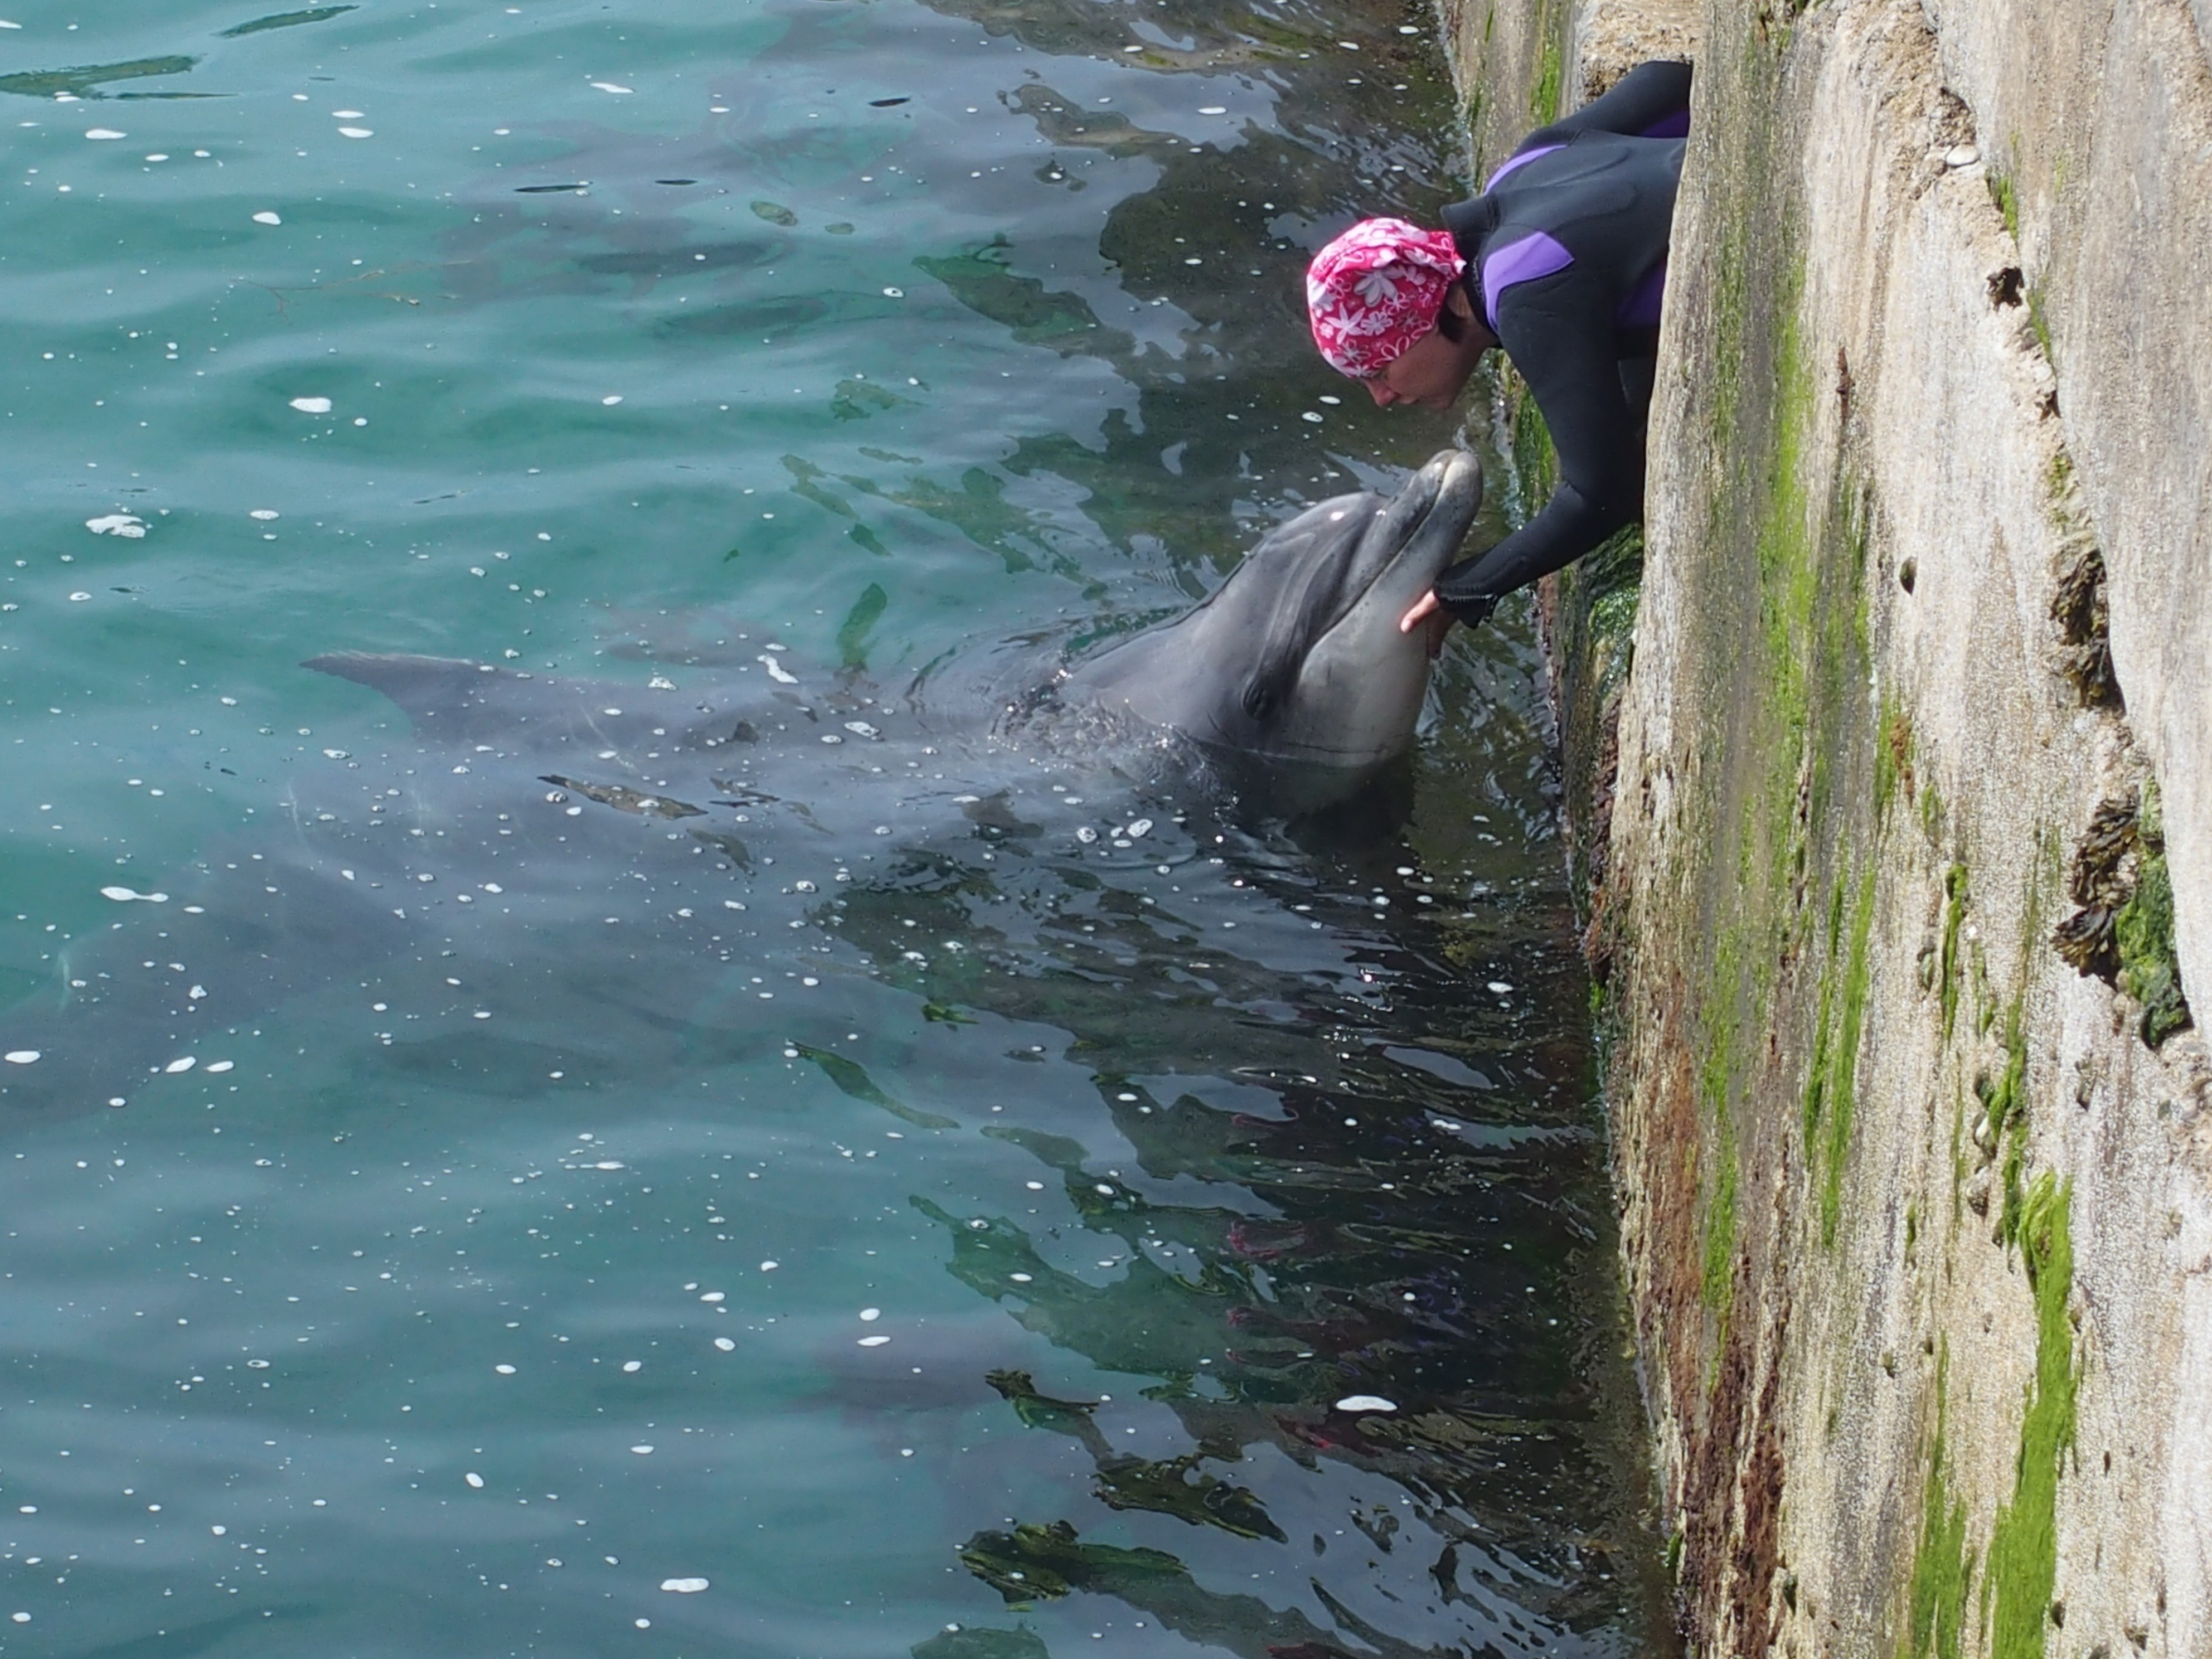
sea, water, swim, ireland, dolphins, meeresbewohner, water creature